4426

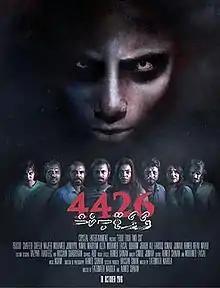
Official film poster

4426 is a 2016 Maldivian horror film written and directed by Fathimath Nahula and Ahmed Sinan. Produced by Sinan under Crystal Entertainment, the film stars Mariyam Azza, Yoosuf Shafeeu, Ismail Jumaih, Sheela Najeeb and Mohamed Jumayyil in pivotal roles. The film was released on 18 October 2016.